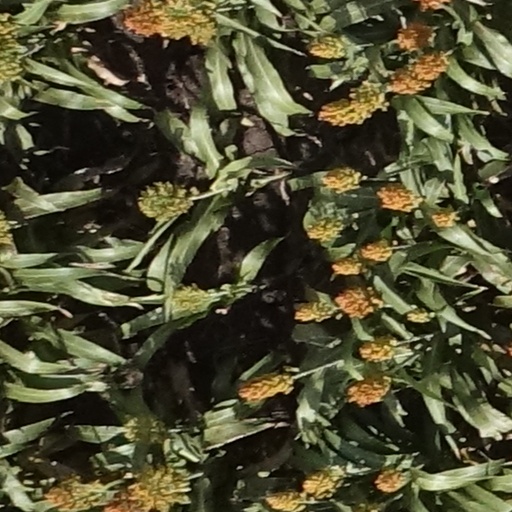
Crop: sorghum